Fantasia 27

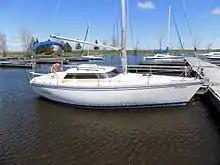
Fantasia 27

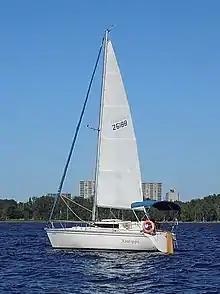
Fantasia 27

The Fantasia 27 is a small recreational keelboat, built predominantly of fiberglass. It has a masthead sloop rig, a transom-hung rudder and a fixed fin keel or optionally twin keels or a centreboard. The full keel version displaces and carries of ballast. The centerboard version displaces and carries of ballast. The twin keel version carries of ballast.